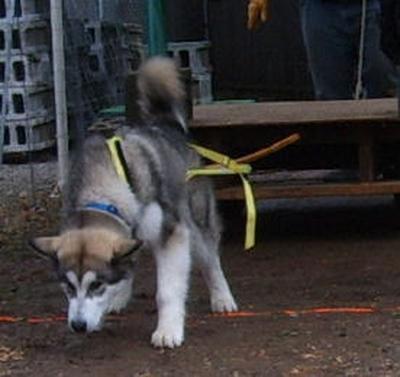
malamute